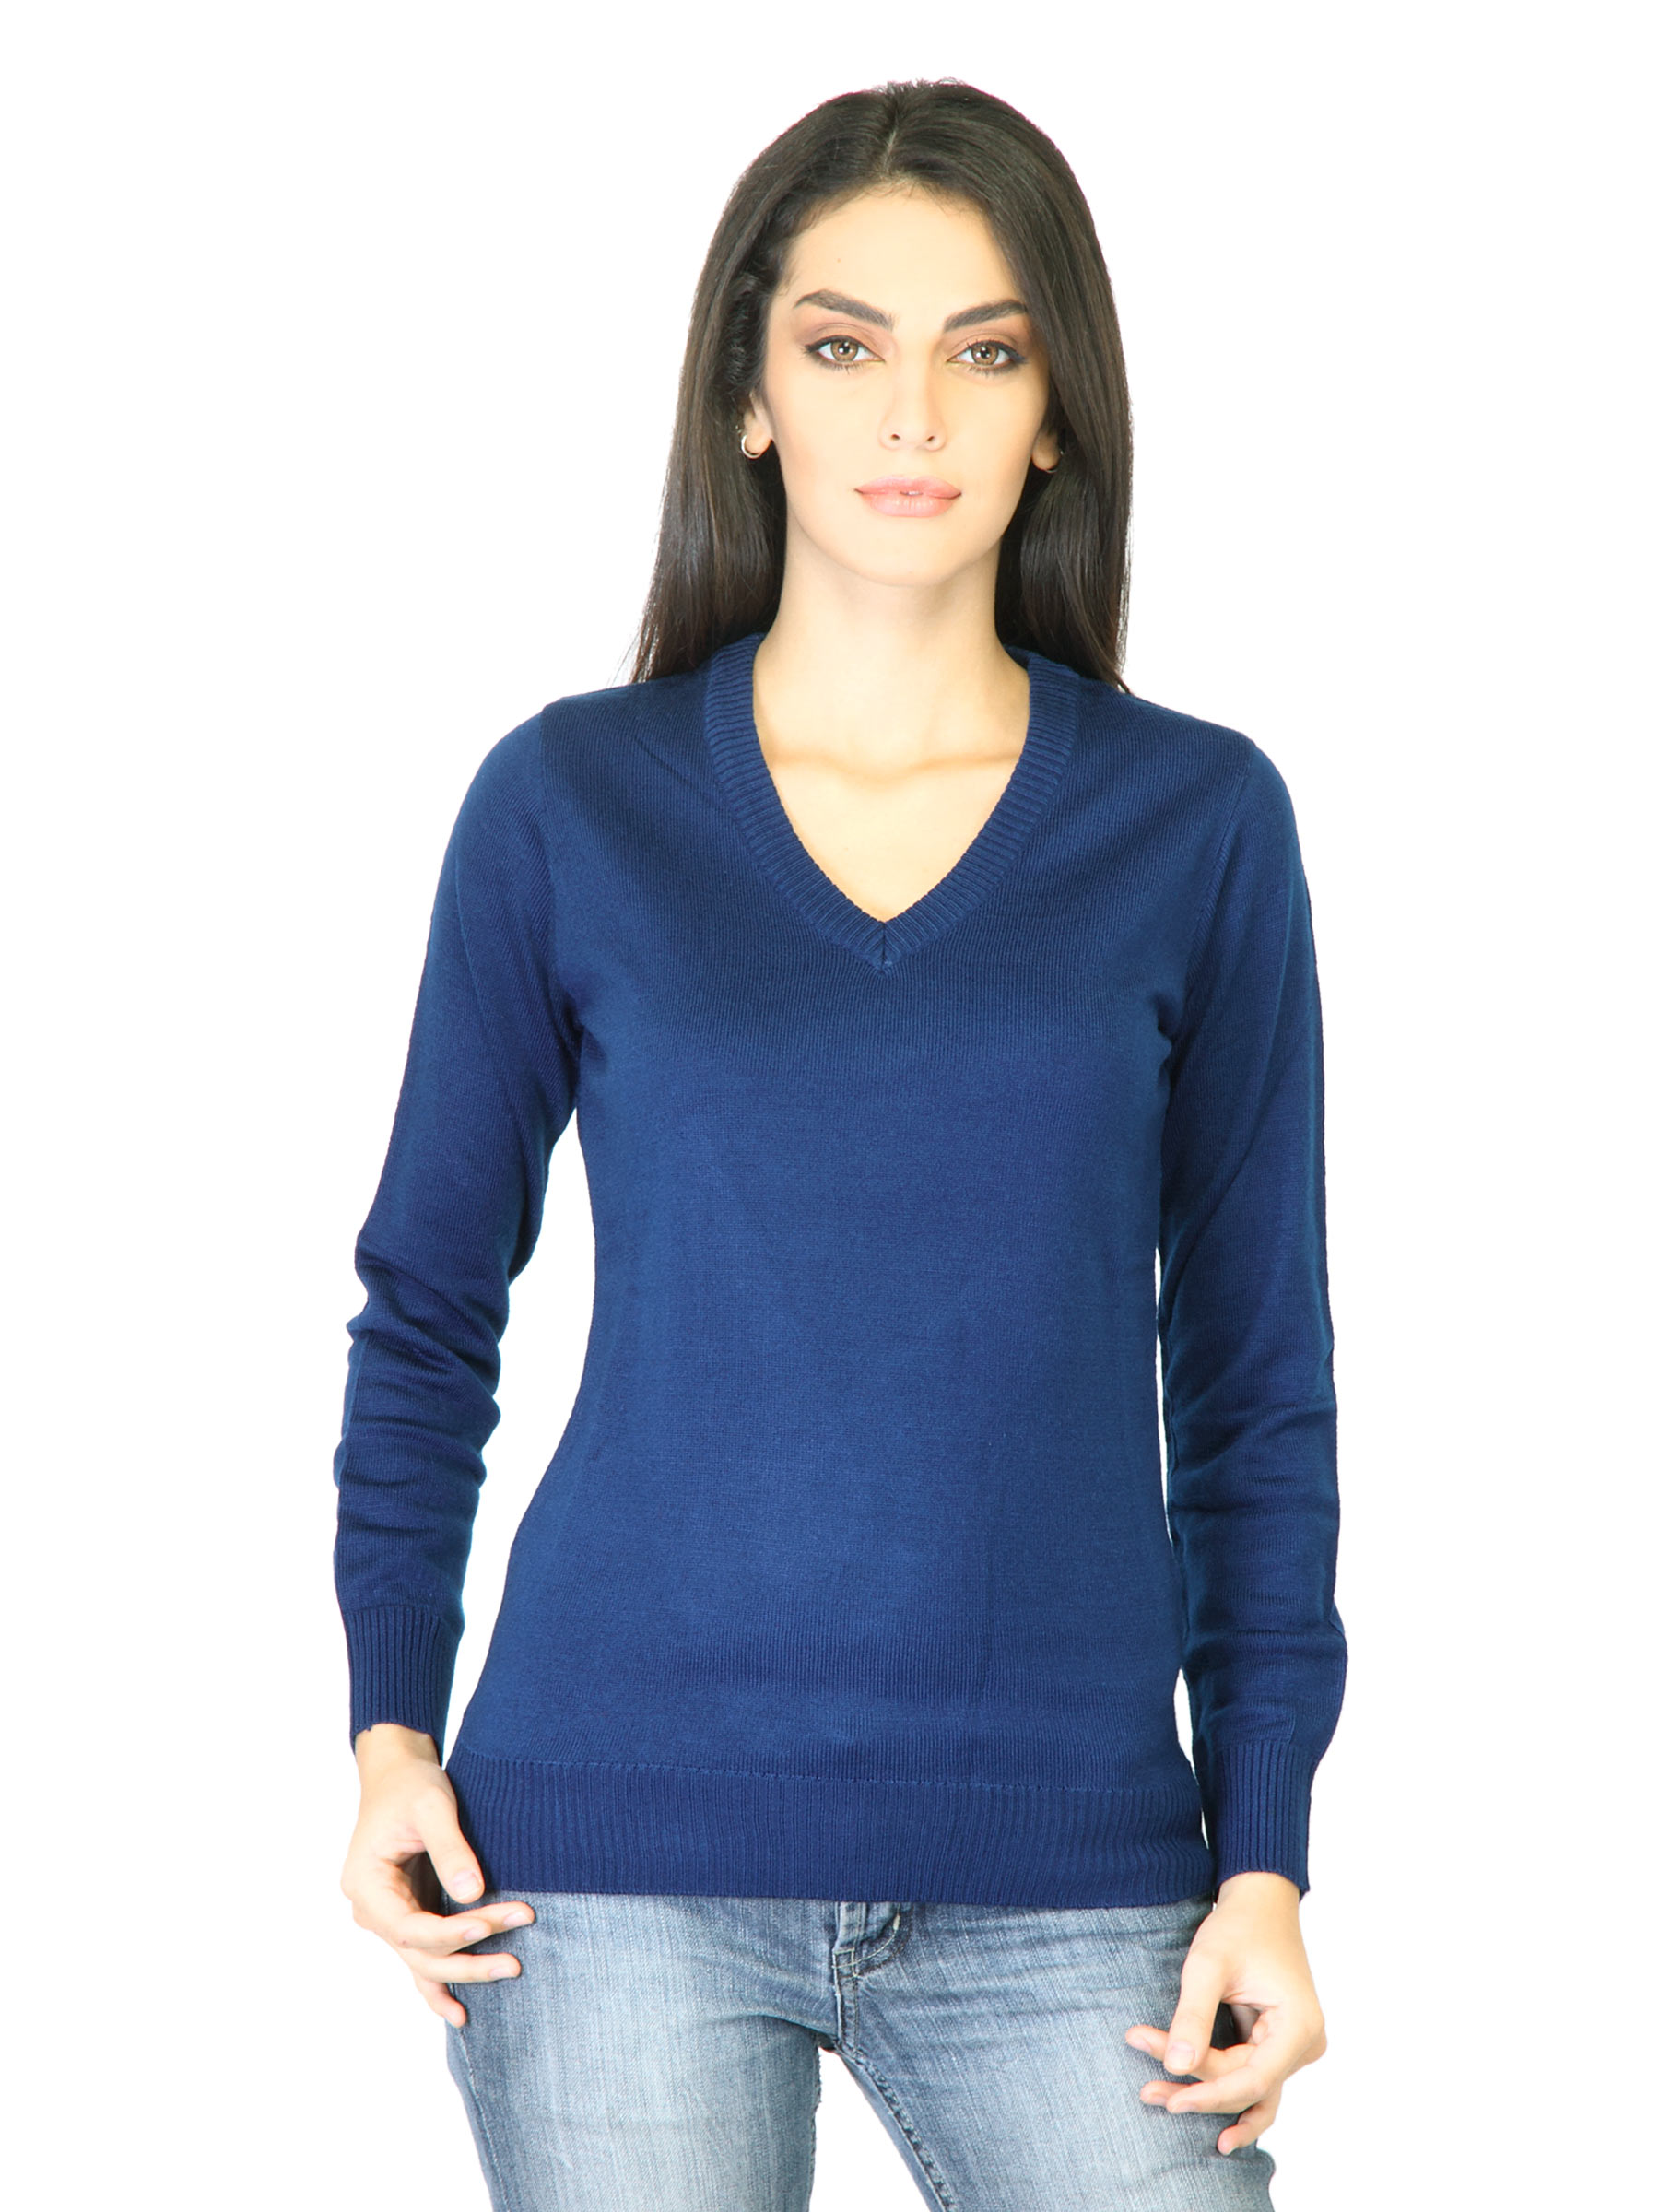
Jealous 21 Women Blue Sweater
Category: Apparel / Topwear / Sweaters
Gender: Women
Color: Blue
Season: Fall 2011
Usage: Casual